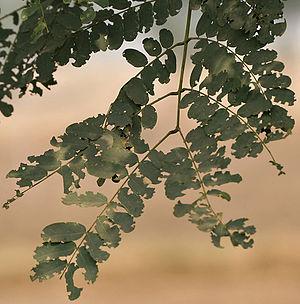
Albizia lebbeck, ou bois noir des Bas est une espèce d'arbre de la famille des Fabaceae, originaire des régions tropicales du sud de l'Asie et largement cultivée et naturalisée dans d'autres régions tropicales et subtropicales.